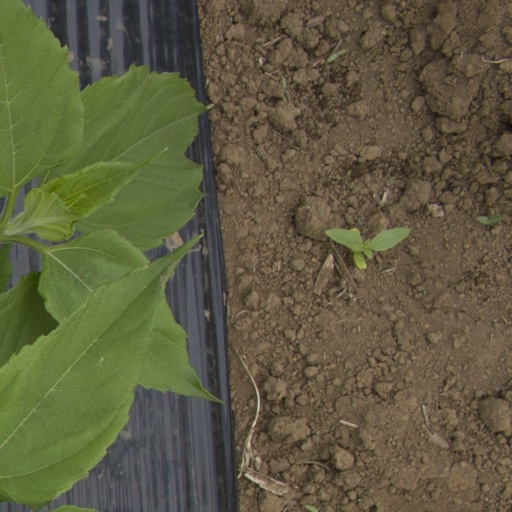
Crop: Jerusalem artichoke